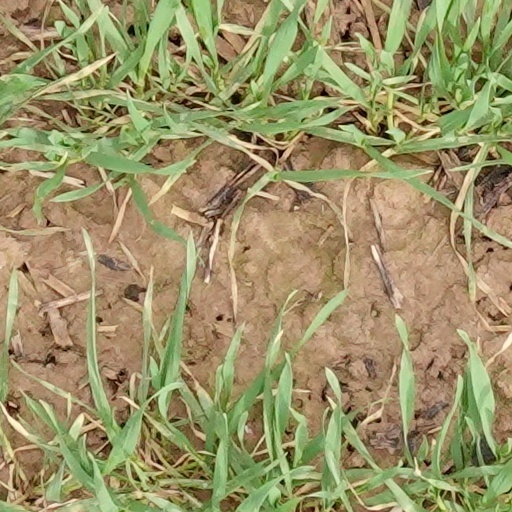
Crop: wheat